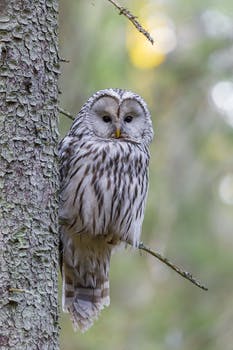
Label: No Watermark